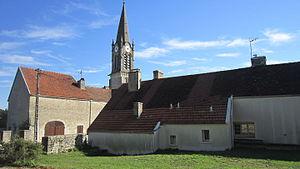
Buxerolles (Côte-d'Or)
Buxerolles est une commune française située dans le canton de Châtillon-sur-Seine du département de la Côte-d'Or en région Bourgogne-Franche-Comté.